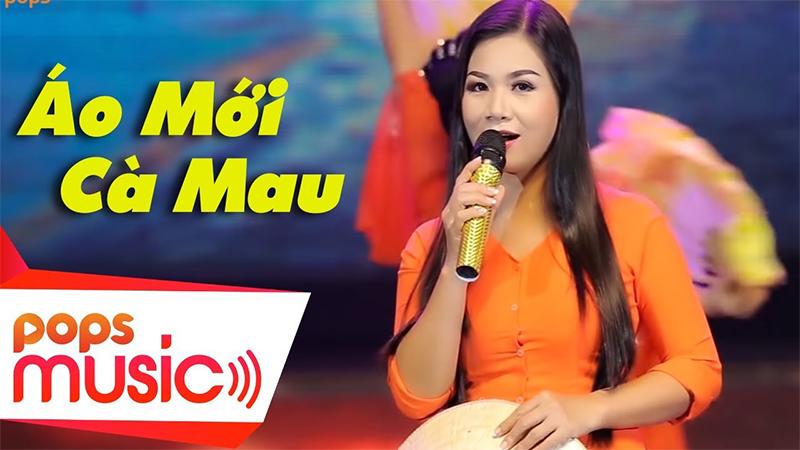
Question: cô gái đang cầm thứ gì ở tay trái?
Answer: đang cầm một cái nón lá